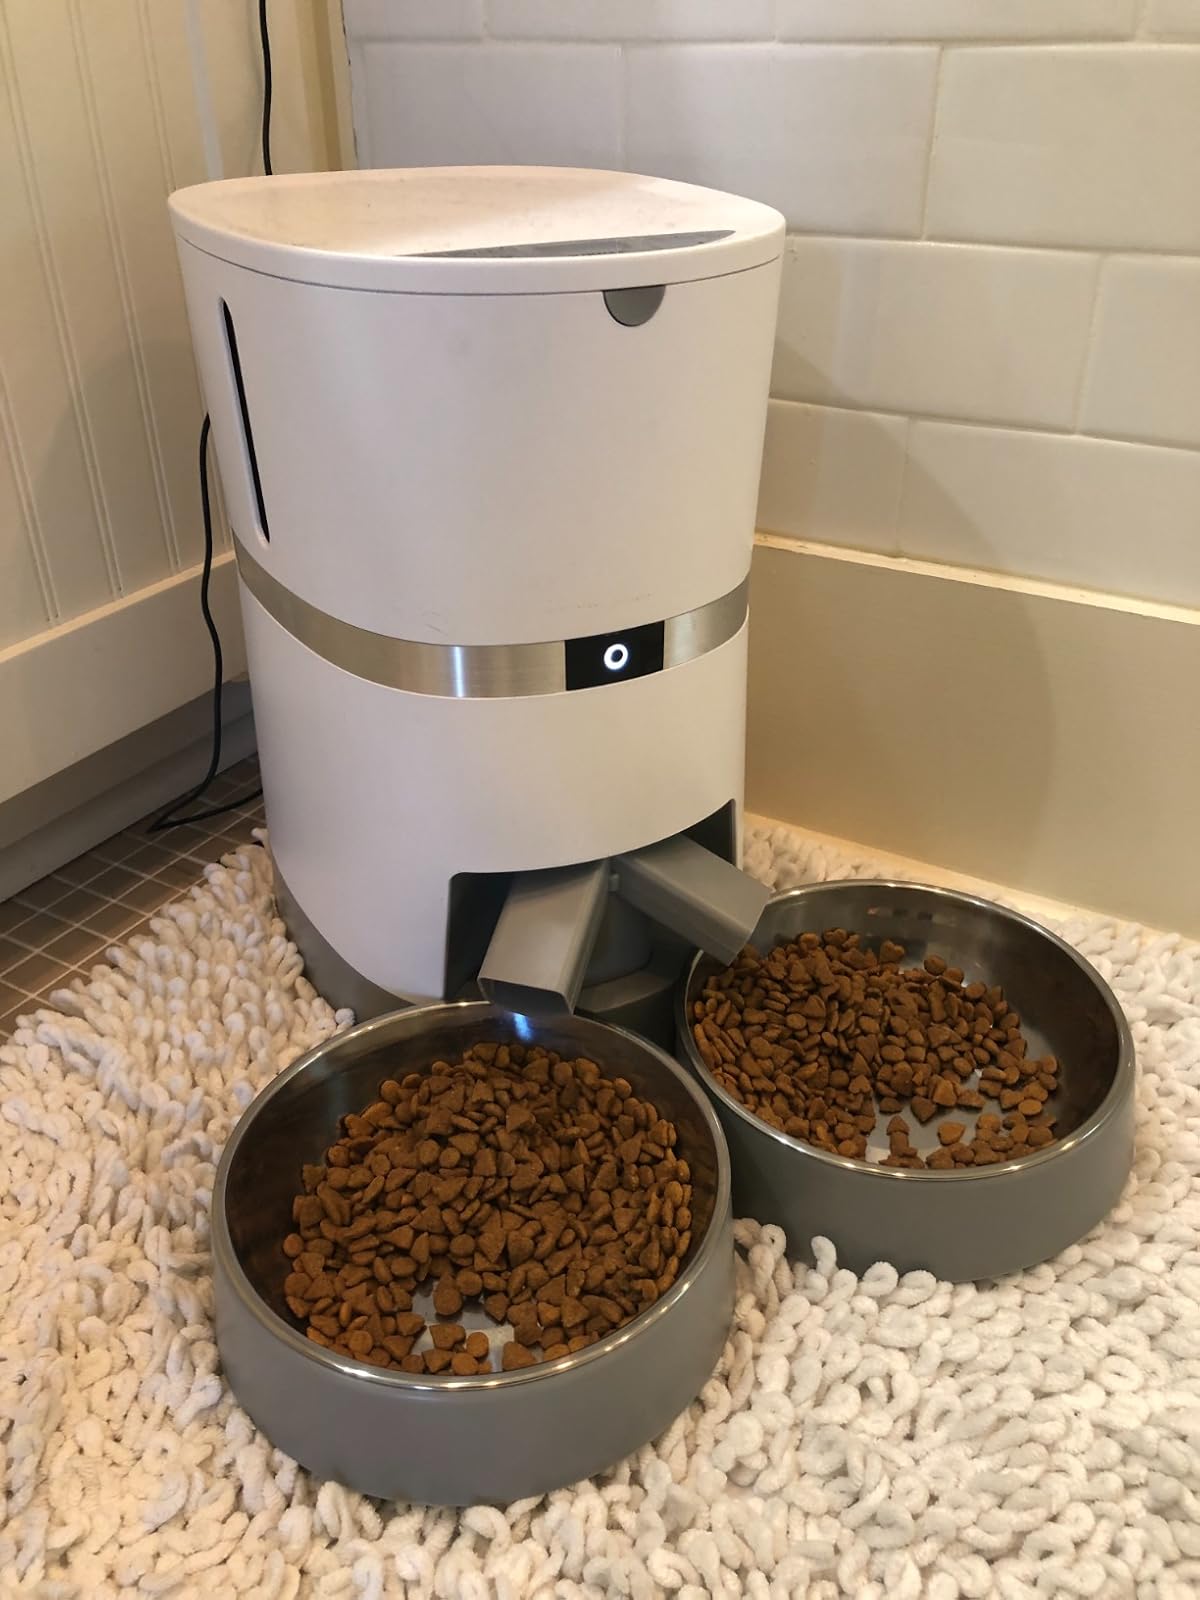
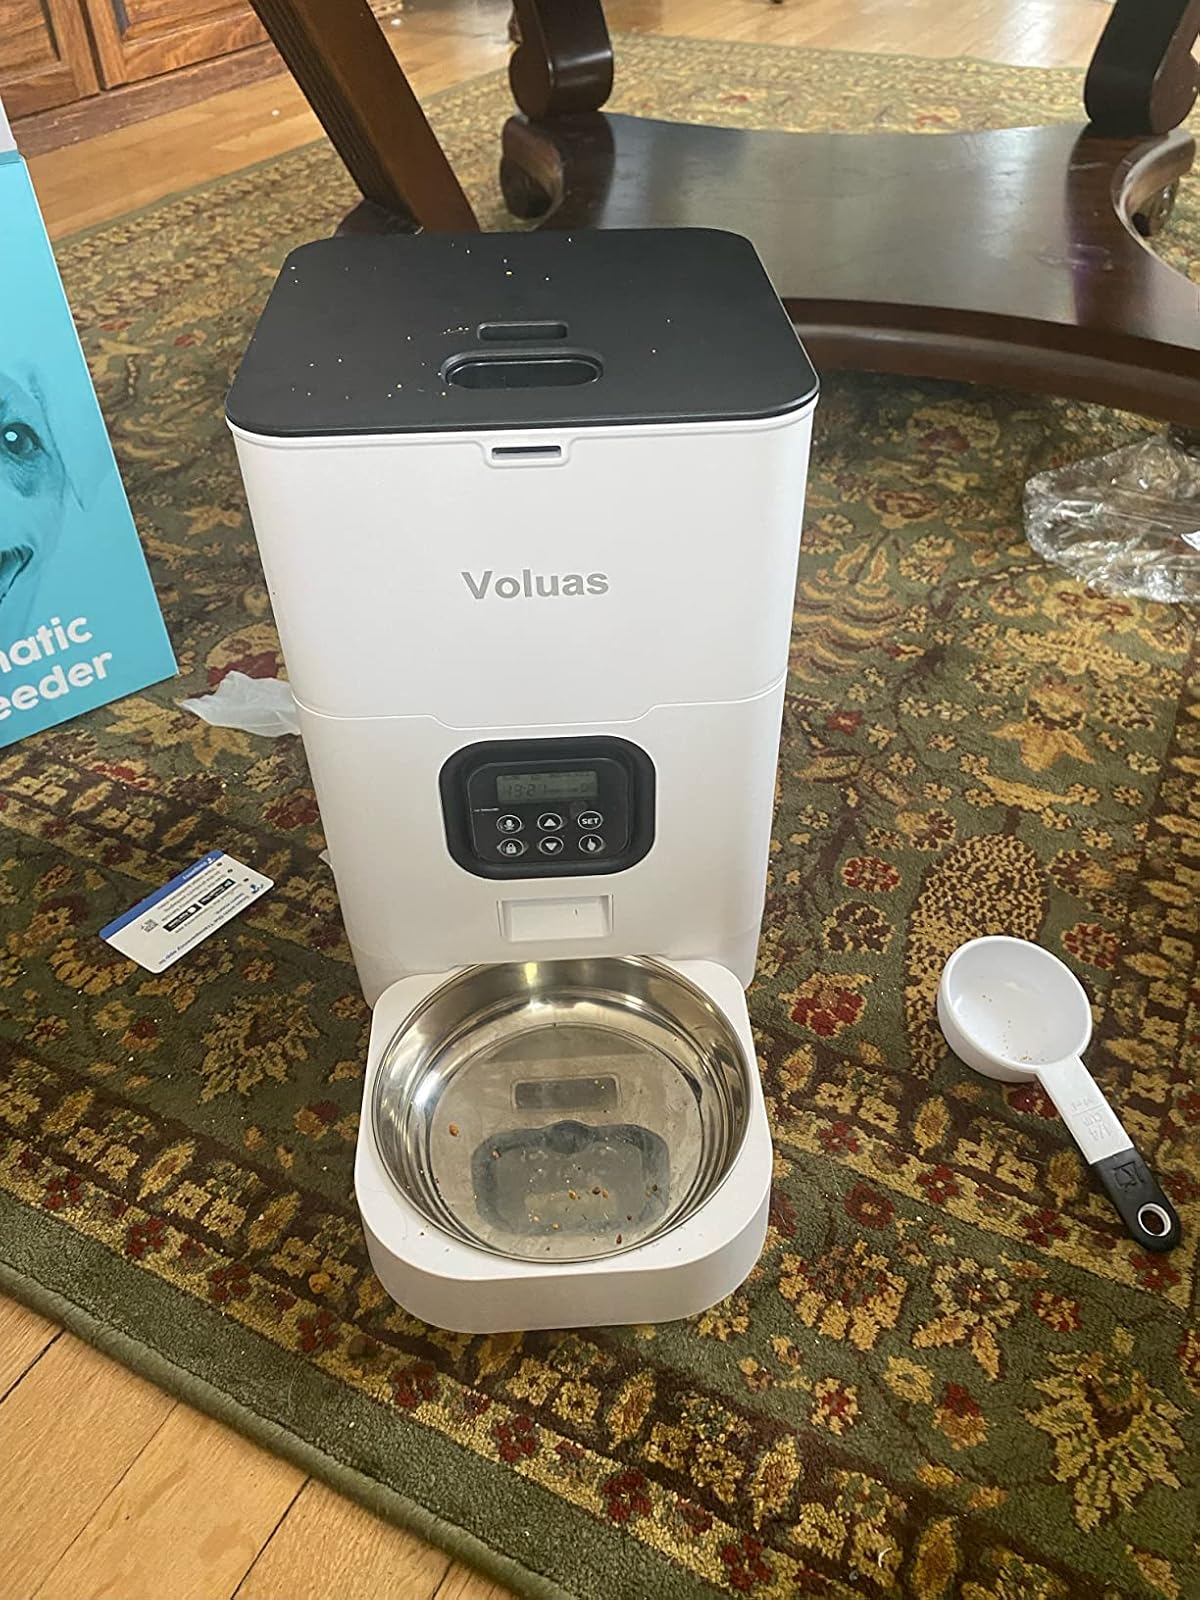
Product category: items_feeder
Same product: no